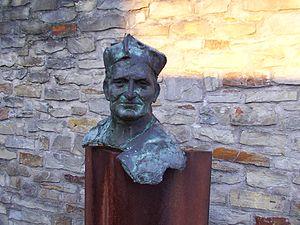
Paderborn: buste de Konrad Martin (1812-1879, évêque de Paderborn 1856-1879)